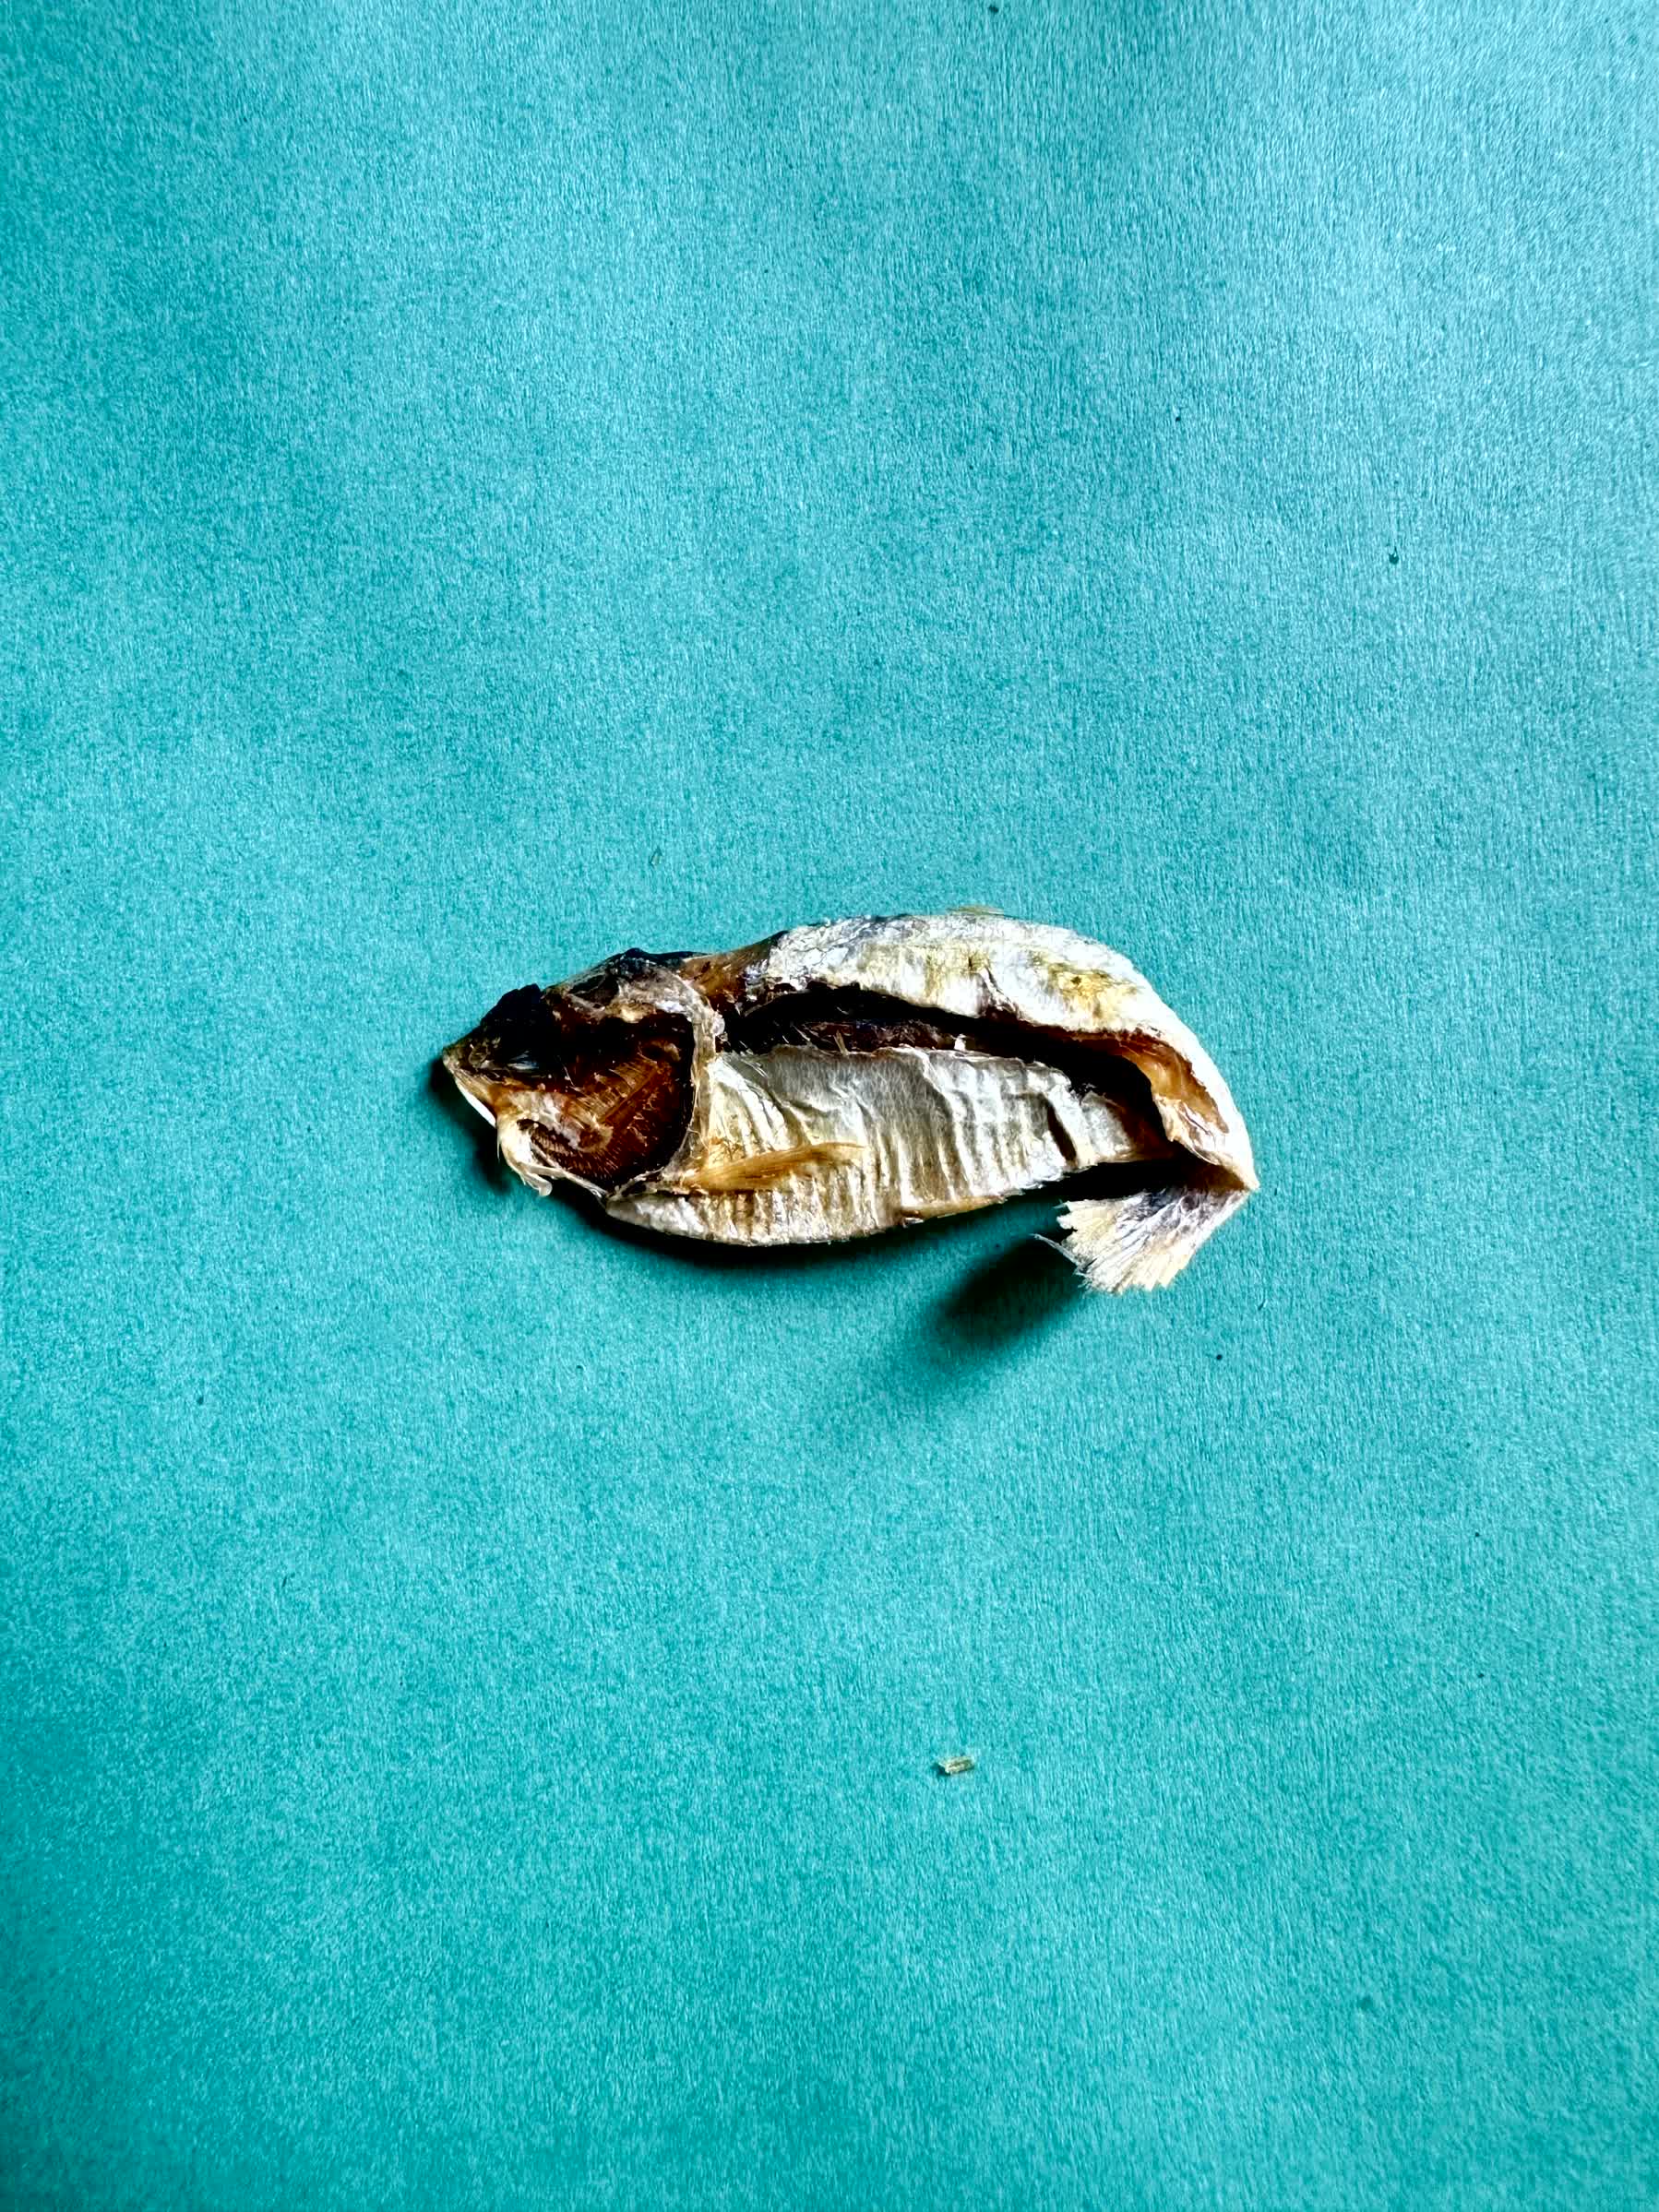
Species: Chapila